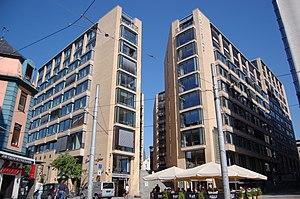
Økokrim est l’unité centrale de lutte contre la criminalité économique et environnementale de la Norvège. L'unité, créée en 1989, a son siège principal à Oslo. Økokrim intervient aussi contre les actions mettant en péril l'héritage culturel du pays.